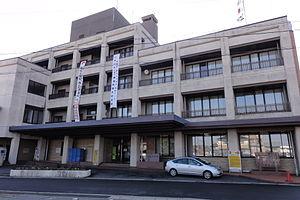
Ōharu est un bourg du district d'Ama, dans la préfecture d'Aichi, au Japon.